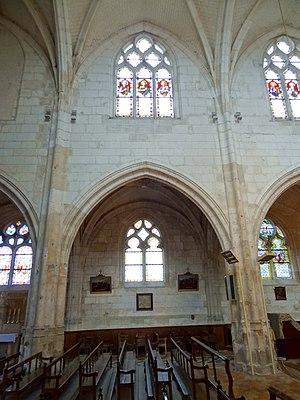
Intérieur de l'église - voir titre.
L'église Notre-Dame-de-l'Assomption est une église catholique paroissiale située à Marissel, dans la commune de Beauvais, dans l'Oise, en Hauts-de-France, en France. La façade et les élévations latérales de la nef et des bas-côtés suggèrent un vaste édifice de style gothique flamboyant, mais si la hauteur et la largeur de la nef sont effectivement généreuses, elle est très courte, et bute à l'est contre un clocher roman non visible depuis l'ouest, qui est entouré de plusieurs travées construites entre le milieu du XIIᵉ et le milieu du XIIIᵉ siècle. L'absidiole en cul-de-four au chevet du collatéral nord n'est autre que l'abside de la précédente église roman. La chapelle de deux travées qui occupe l'emplacement du croisillon nord date des débuts de l'architecture gothique, tandis que le croisillon sud et le petit chœur au chevet plat sont issus de deux campagnes différentes à la première moitié du XIIIᵉ siècle, qui ont apparemment traîné en longueur à en juger d'après l'écart stylistique entre le gros-œuvre et les voûtes avec leurs supports.